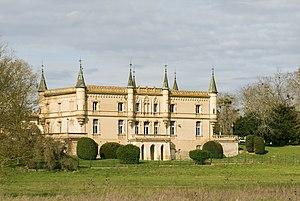
Le château de Launaguet est un château situé dans le département de la Haute-Garonne dans le sud-ouest de la France.
Auguste Virebent né en 1792 à Toulouse et mort en 1857 était un architecte briquetier toulousain. Fils de Jacques-Pascal Virebent, il crée en 1830 une usine de céramique artistique au pied de la colline de Miremont. Il entreprend aussi la reconstruction dès 1845 du Château de Launaguet sur les ruines d'un ancien manoir.
Launaguet est une commune française située dans le département de la Haute-Garonne en région Occitanie.